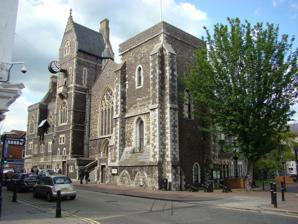
Building: Maison Dieu, Dover
Country: Unknown
Year built: 1203
See also: Maison Dieu, Faversham Municipal building in Dover, Kent, England Dover Town Hall and the remains of the Maison Dieu Maison Dieu (foreground, with later Town Hall buildings in the background). Location Dover , Kent Coordinates 51°07′41″N 1°18′32″E / 51.1280°N 1.3089°E / 51.1280; 1.3089 Built 1203 Listed Building – Grade I Designated 17 December 1973 Reference no. 1069499 Location of Dover Town Hall and the remains of the Maison Dieu in Kent The Hospital of St Mary, Domus Dei, or Maison Dieu (Latin/Norman French – house of God), is a medieval building in Dover , England which forms the oldest part of Dover Town Hall . The Town Hall and remains of mediaeval Maison Dieu were Grade I listed in 1973. History Foundation in 13th century Mason Dieu was founded in 1203 by Hubert de Burgh , the Constable of Dover Castle , as the "Hospital of the Mason Dieu" to accommodate pilgrims coming from the Continent to visit the shrine of Thomas Becket in Canterbury Cathedral . de Burgh gave the manors of River and Kingsdown to the hospital in order to fund it. Simon de Wardune also gave some land. The original buildings consisted of one large hall with a kitchen and living quarters attached for the Master and Brethren who 'practised hospitality to all strangers'. The hospital accommodated permanent pensioners and other wounded and poor soldiers, as well as pilgrims. In 1227, a chapel was added and Henry III attended its consecration.  Today, this chapel survives as a courtroom, having been converted in the nineteenth century by the town council of Dover. A "Great Chamber", built in 1253, is thought to be the present 'Stone Hall', which has interesting stained glass and contains the town corporation's civic paintings, Cinque Ports Volunteers regimental flags, arms, and armour. St Edmund's Chapel is a church in Dover, England, dedicated to St Edmund. St Edmund's Chapel was built next to the Maison Dieu and became a place of pilgrimage after the canonisation of Richard of Chichester in 1262. Dissolution in 1534 Maison Dieu House, Dover (built next to the Maison Dieu in 1665). When the Master and Brethren of the Hall signed an oath accepting Henry VIII's Act of Supremacy , declaring him the Head of the Church of England, in 1534, the institution's religious role ended. Ten years later, the building was surrendered to the Crown and (with its nearby subsidiary St Edmund's Chapel) was utilized by the navy and army, as a supplies base, until 1830. 19th century In 1834, the building was sold to the Corporation of Dover who used the Maison Dieu as the Town Hall . At first, the building was used by the Town Council with minimal restorations. Eventually, the Council turned the old chapel into a courtroom and built a prison below. The Council decided to fully restore the building, and in 1851 they agreed to implement renovations suggested by Victorian architect Ambrose Poynter . After seven years of fundraising for the project, William Burges , another famous Victorian architect, funded almost entirely by the council, began work on the restoration project. Burges's admiration of the original mediaeval style can be seen in such parts of his renovation as grotesque animals and in the coats of arms incorporated into his new designs. Burges designed the Council Chamber at the end of the hall added in 1867 and in 1881 began work on a town meeting and concert hall. The new building, on the site of the old prison, contained meeting rooms and mayoral and official offices. While William Burges designed the project, parts were completed after his death by Pullan and Chapple, his partners. Since the 19th century In 1939, with the outbreak of the Second World War , the building's stained-glass windows were removed to be protected until the end of the conflict. The Town Hall and remains of mediaeval Maison Dieu were Grade I listed in 1973. Maison Dieu House was Grade II* listed in 1949. Maison Dieu is also a Scheduled Monument. A renovation programme work carried out from 2020 has uncovered much of Burges's decorative scheme, which is to be restored and reinstated. The Maison Dieu continues to be used as one of the main meeting halls in Dover, as well as being open to public use for functions such as conferences, weddings, fairs, concerts, theatrical performances and the annual White Cliffs Winter Ales Festival. It remains the meeting place of Dover Town Council. Stained-glass windows In the Stone Hall, above the entrance, is a large stained-glass window representing the benefactors of the building, with Hubert de Burgh in the centre wearing a surcoat with his armorial bearings. Henri II and Henri III stand on the right side of de Burgh, Henri IV on the left side. The windows were a gift by Mrs Mary Bell (cousin and benefactor of William Kingsford , owner of Maison Dieu upon his death in 1856) in the 19th century. The windows were produced by William Wailes in 1856. The windows in the south wall were designed by Edward Poynter . References